Firestorm (character)

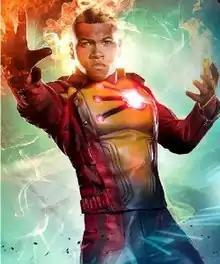
Franz Drameh as Jefferson "Jax" Jackson—the second Firestorm–in the Arrowverse as depicted in "Legends of Tomorrow"

Firestorm appears in media set in The CW's Arrowverse, with Martin Stein portrayed by Victor Garber, Ronnie Raymond portrayed by Robbie Amell, and Jefferson "Jax" Jackson portrayed by Franz Drameh.